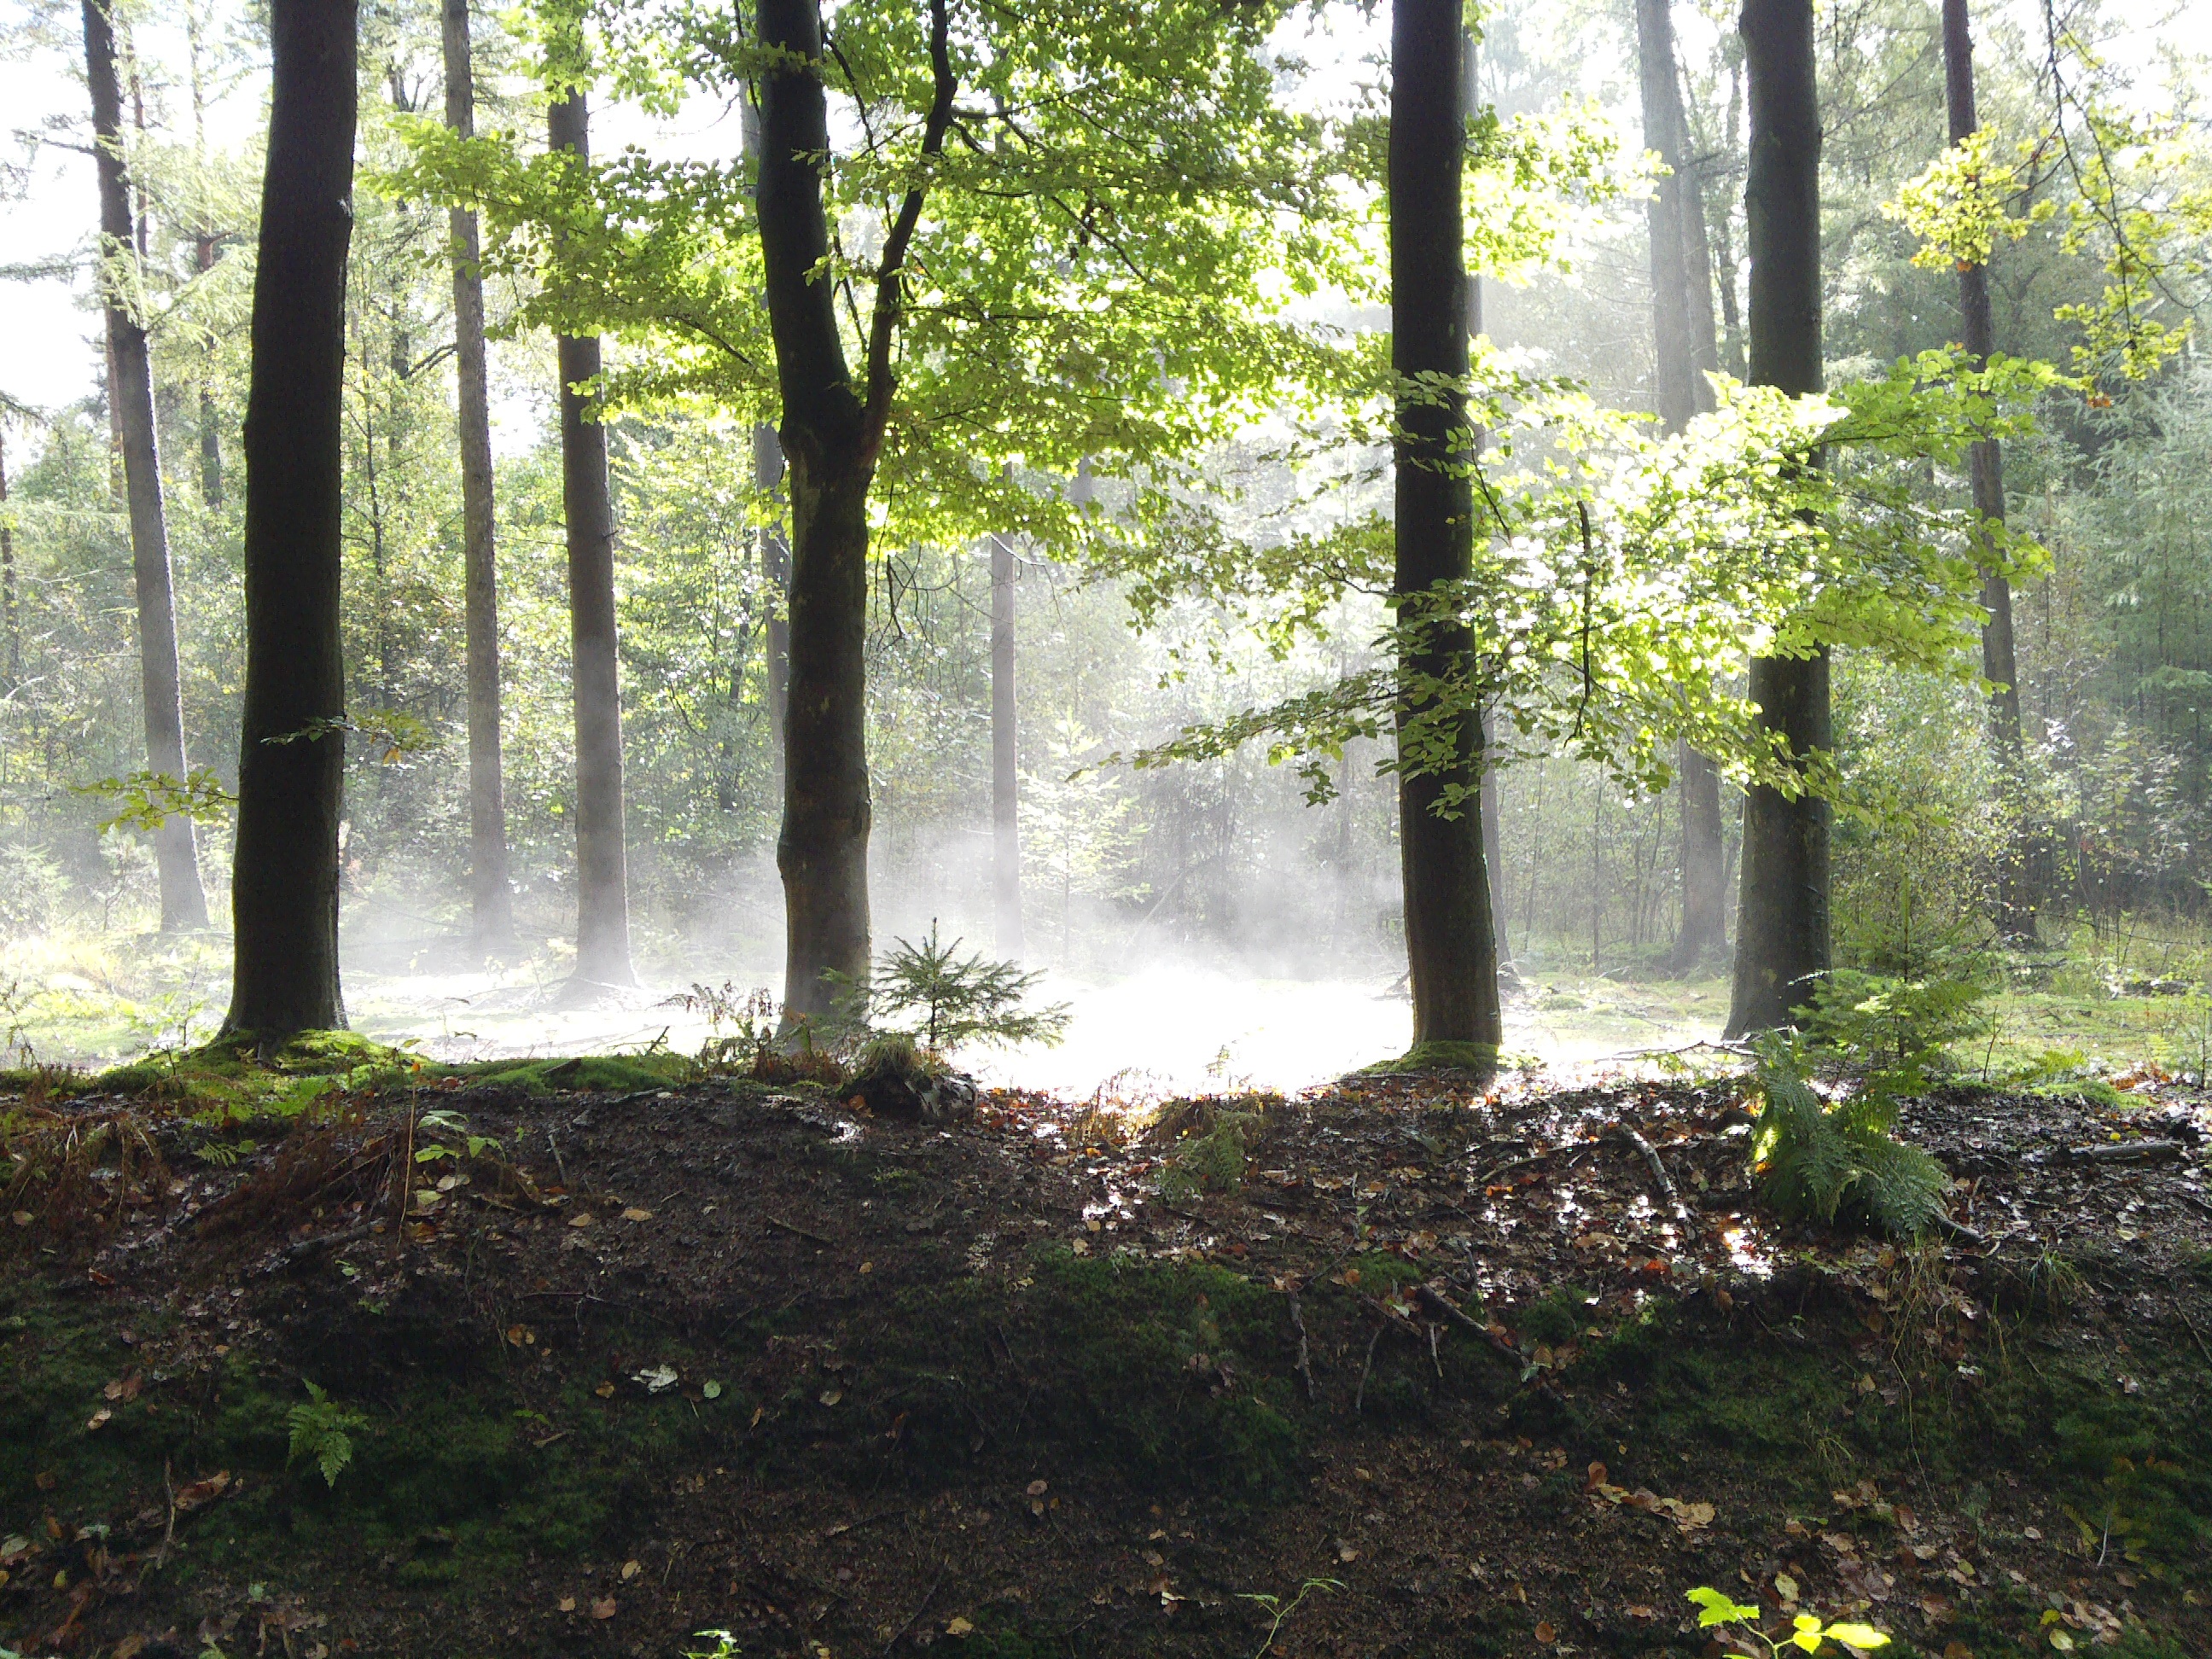
tree, forest, wilderness, sun, trail, sunlight, leaf, autumn, trees, deciduous, wetland, woodland, habitat, ecosystem, biome, old growth forest, patch fog, natural environment, temperate broadleaf and mixed forest, temperate coniferous forest